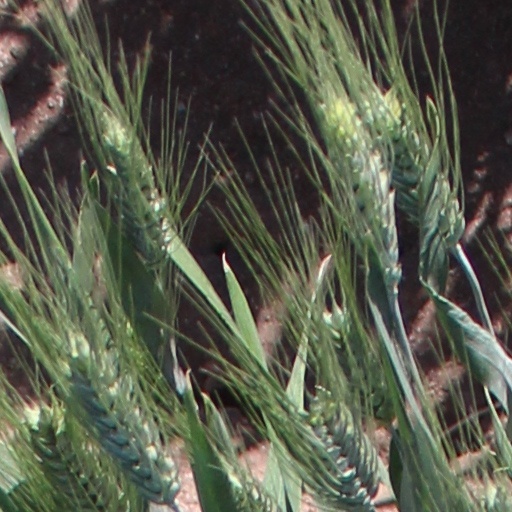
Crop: wheat